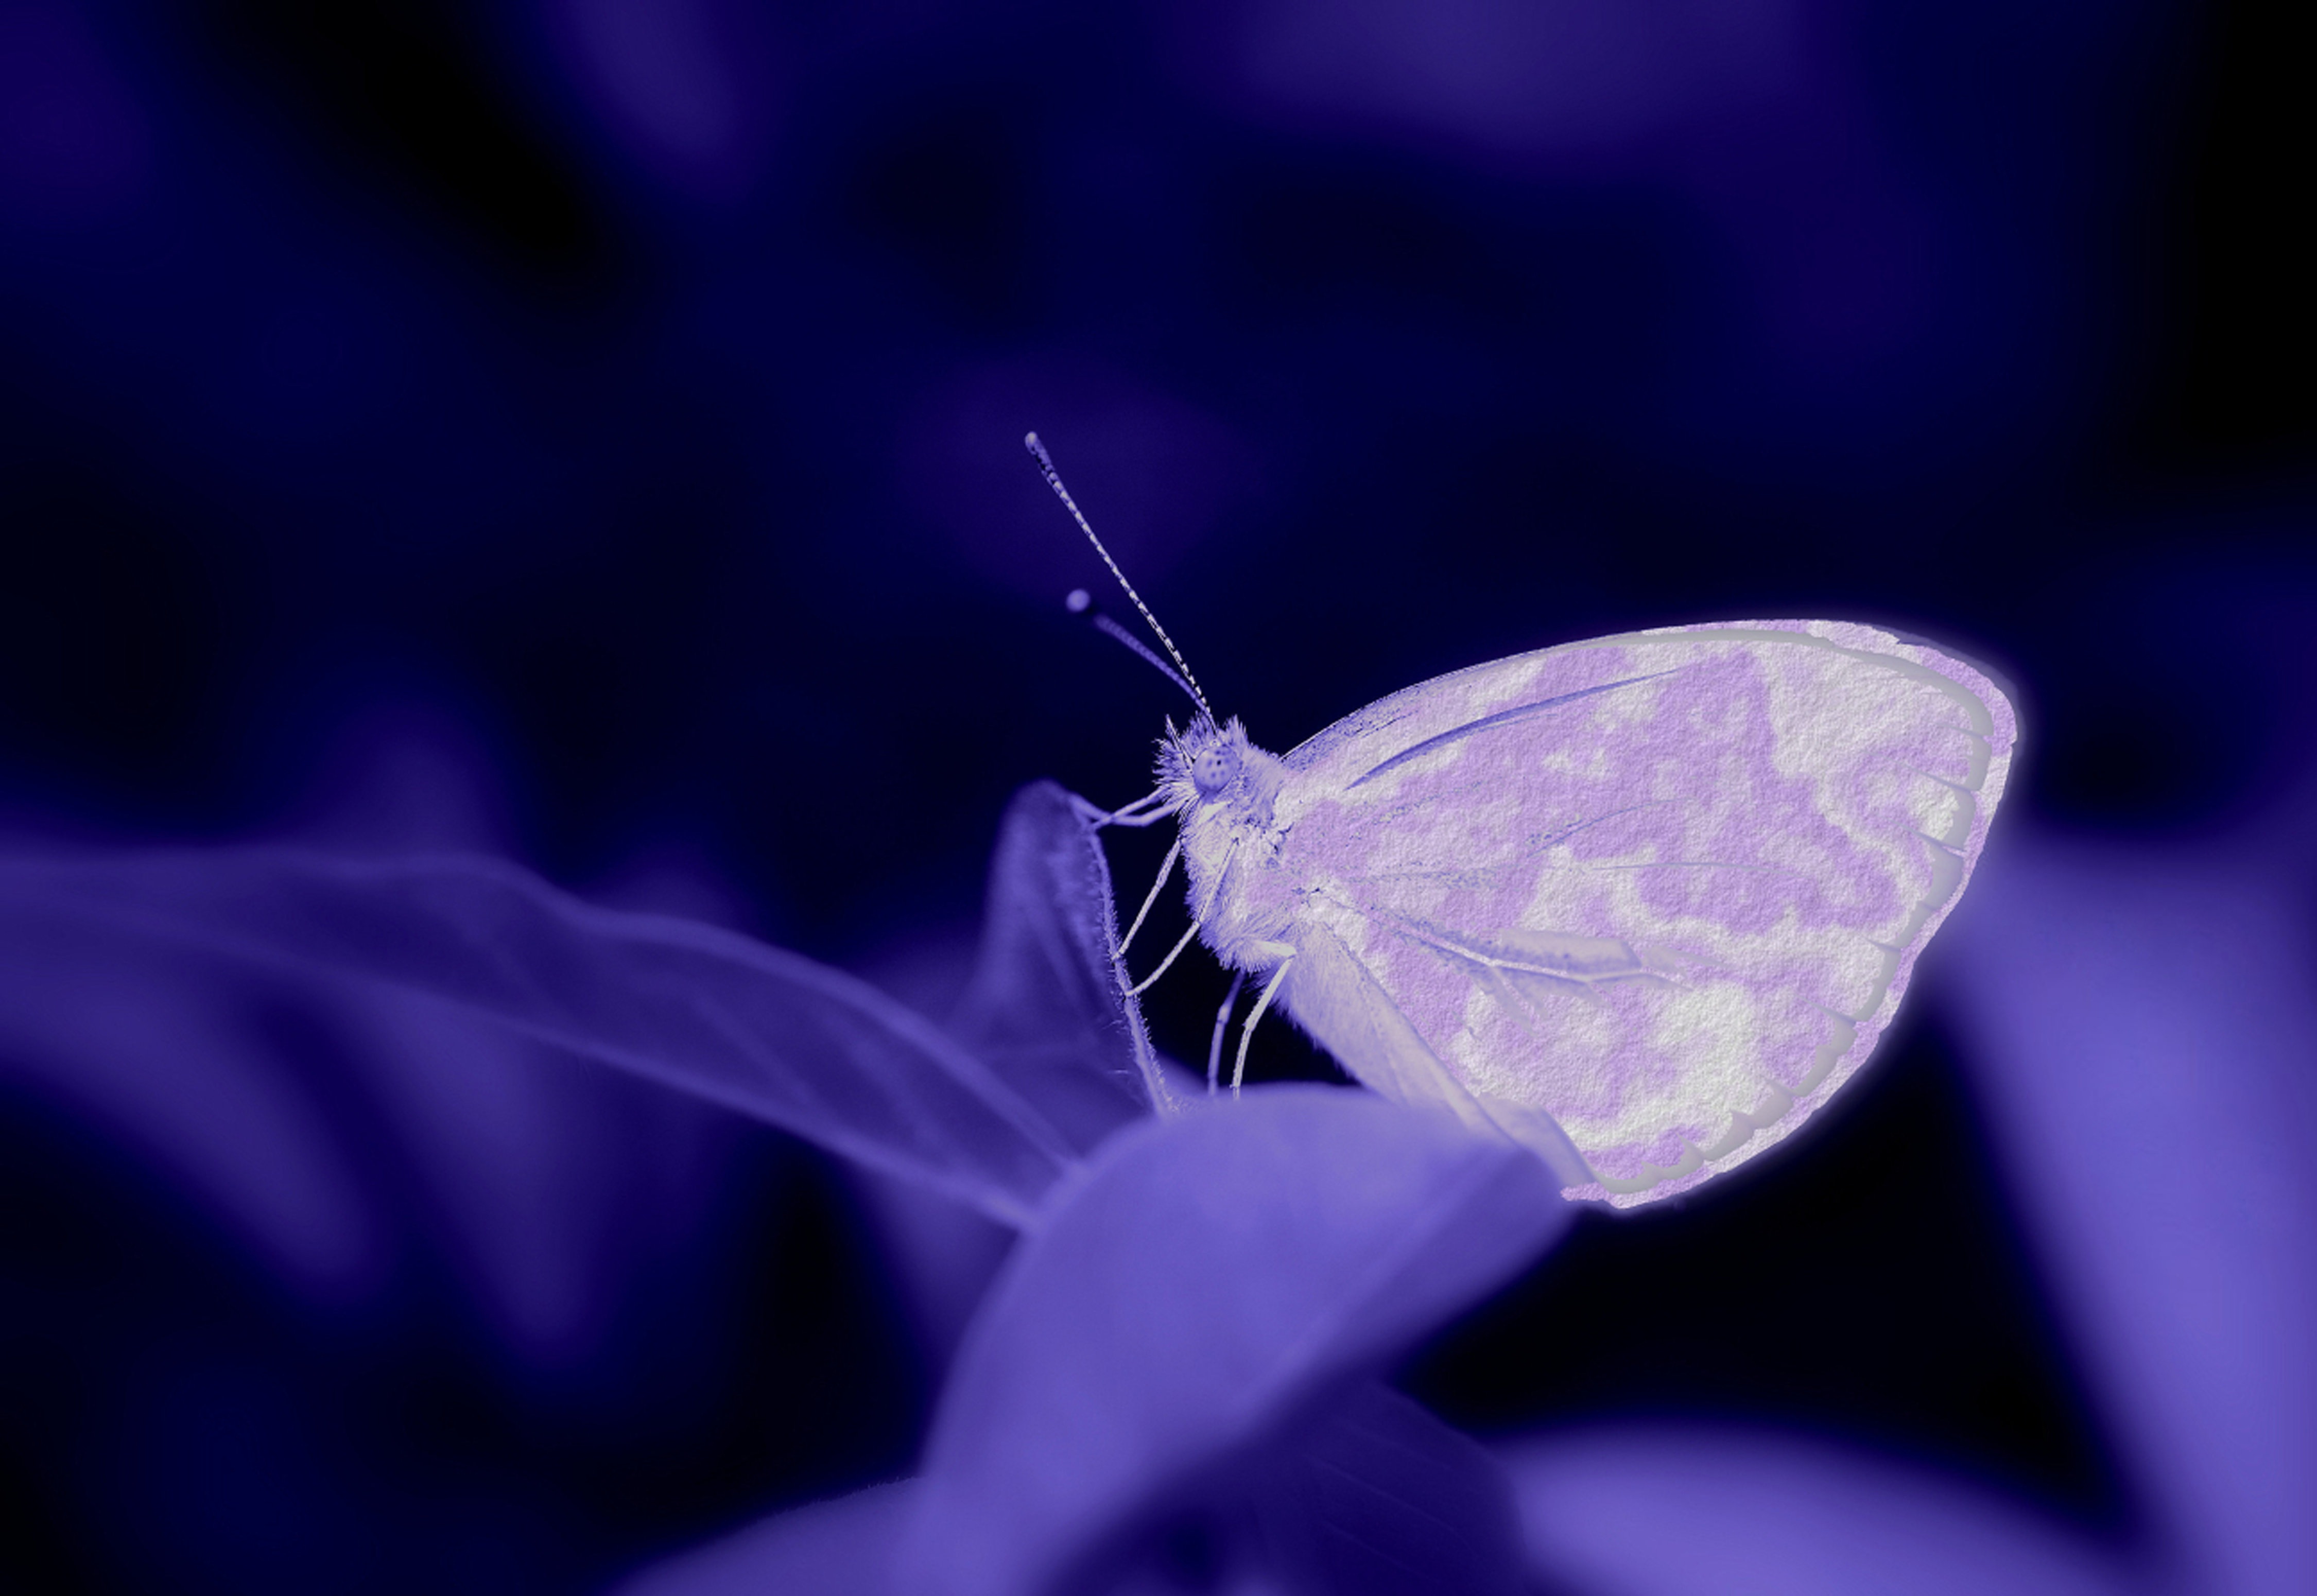
nature, wing, plant, photography, leaf, flower, purple, petal, animal, summer, insect, macro, blue, butterfly, garden, close, flora, invertebrate, close up, art, composing, dreamy, macro photography, arthropod, insect macro, macro photo, insect photo, color contrast, digi art, moths and butterflies, lycaenid